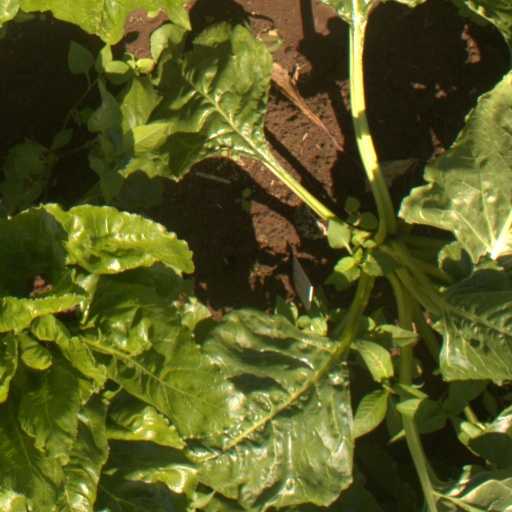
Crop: sugar beet